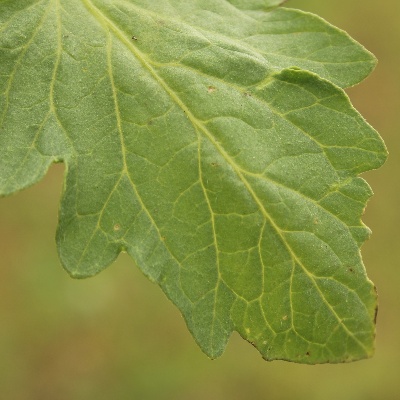
Crop: Tomato
Condition: septoria leaf spot